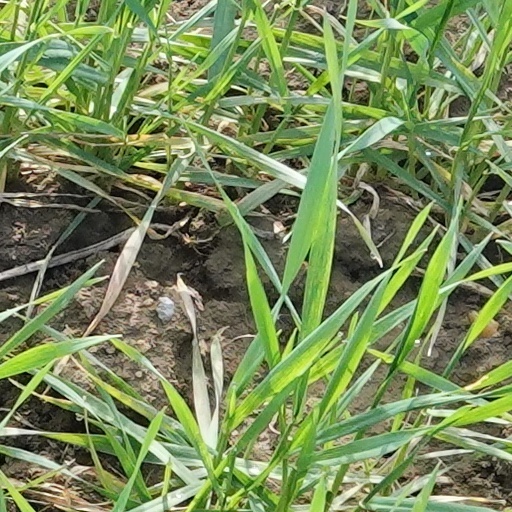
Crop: wheat